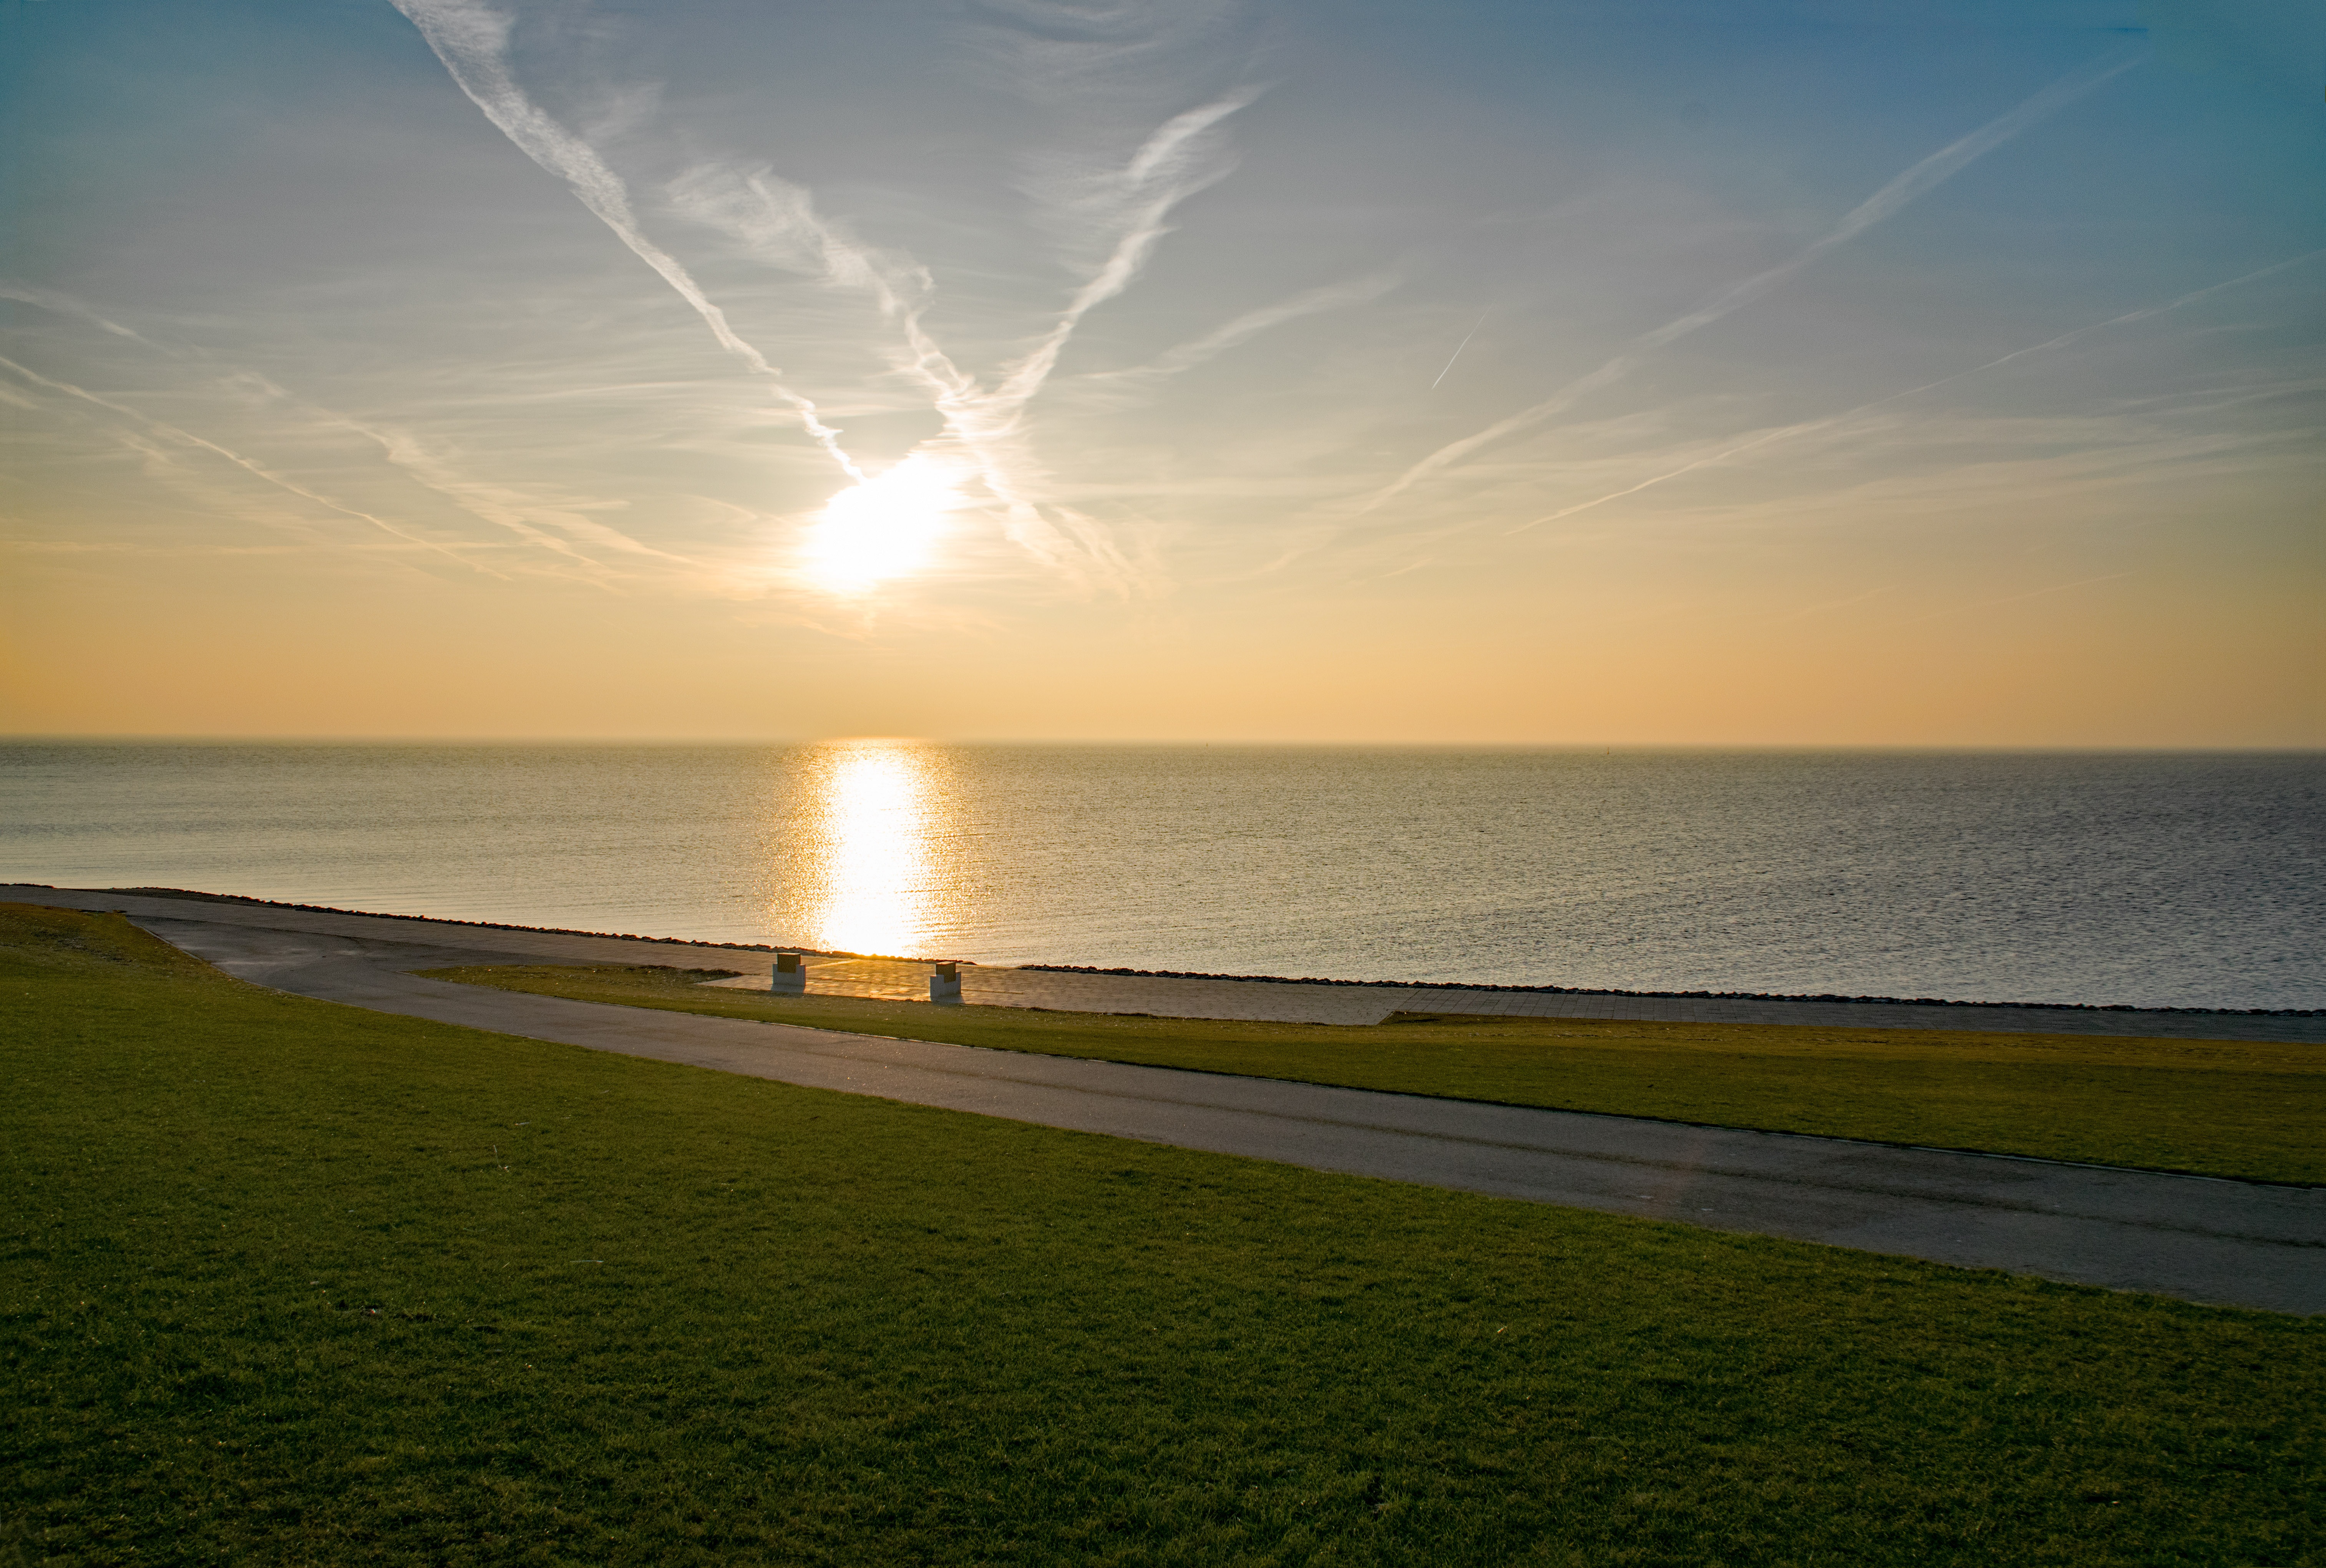
beach, sea, coast, ocean, horizon, light, cloud, sky, sun, sunrise, sunset, sunlight, morning, shore, wave, dawn, dusk, evening, twilight, body of water, germany, mood, mecklenburg, afterglow, b sum